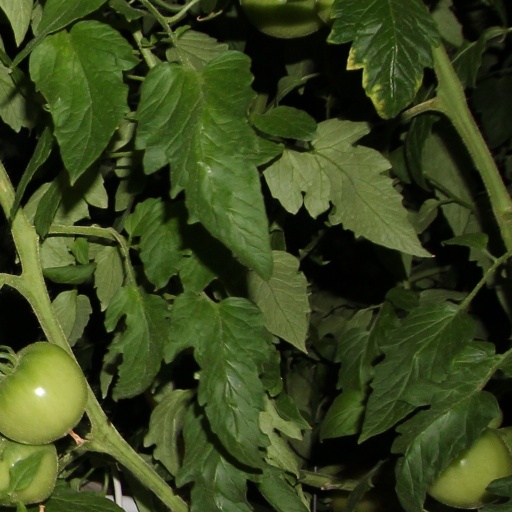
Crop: tomato